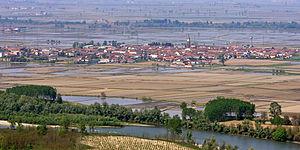
Fontanetto Po est une commune de la province de Vercelli dans le Piémont, en Italie.